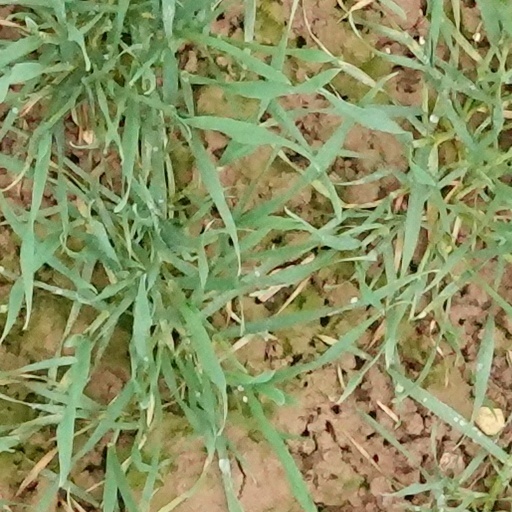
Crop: wheat